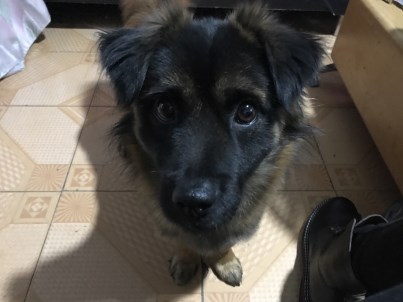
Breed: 3336-n000121-chinese_rural_dog